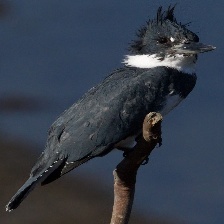
Species: BELTED KINGFISHER
Scientific name: MEGACERYLE ALCYON